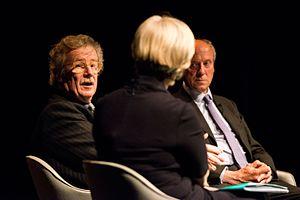
Sir Christopher John Frayling, né le 25 décembre 1946 à Hampton dans le borough londonien de Richmond upon Thames, est un écrivain, critique de cinéma et présentateur de télévision britannique.